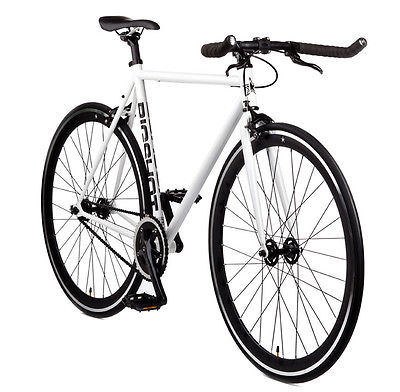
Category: bicycle